Ptah

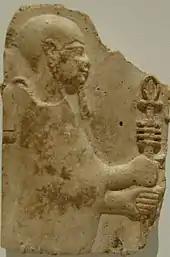
Stucco relief of Ptah holding a staff that bears the combined ankh and djed symbols, Late Period or Ptolemaic Dynasty, 4th to 3rd century BC

Ptah is an Egyptian creator god who conceived the world and brought it into being through the creative power of speech. A hymn to Ptah dating to the Twenty-second Dynasty of Egypt says Ptah "crafted the world in the design of his heart," and the Shabaka Stone, from the Twenty-Fifth Dynasty, says Ptah "gave life to all the gods and their kas as well, through this heart and this tongue."